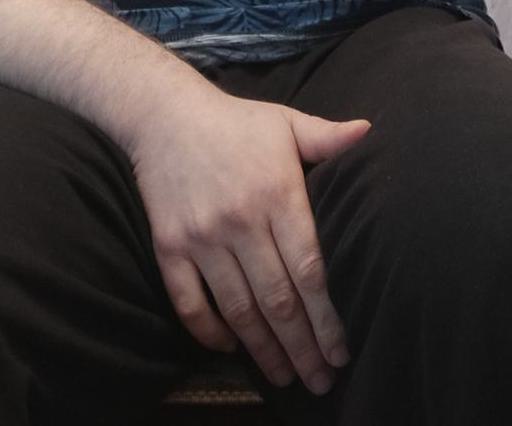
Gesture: no_gesture